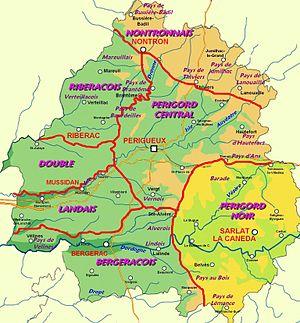
Localisation du Périgord Noir sur la carte des pays traditionnels du Périgord
Le Périgord noir ou Sarladais est une région naturelle de France située en Nouvelle-Aquitaine, au sud-est du département de la Dordogne, dans la région de Sarlat. Ce choronyme tire son nom des importantes forêts de chênes verts très sombres et n'a, initialement, rien à voir avec les truffes.